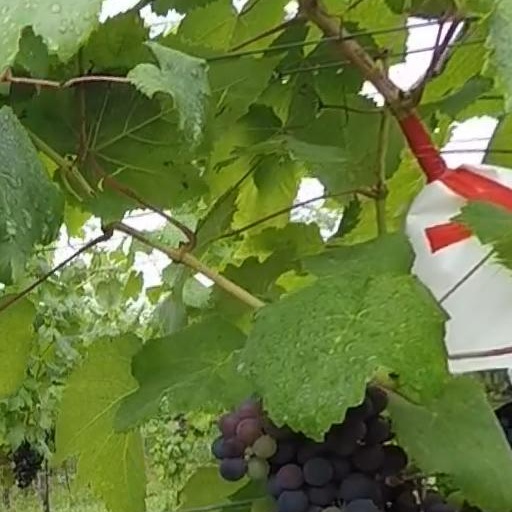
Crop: grape